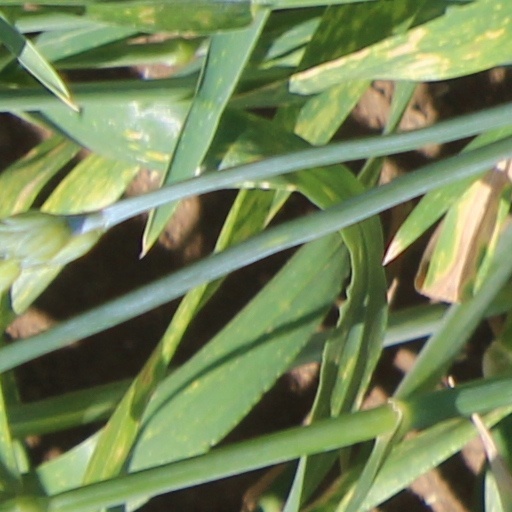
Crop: wheat